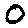
Label: 0